IodaRacing Project

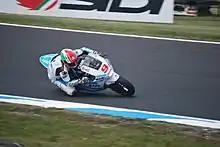
Danilo Petrucci at the 2012 Australian Grand Prix.

Team principal Giampiero Sacchi had been involved in the sport since the 1980s when he was working in management and public relations. Sacchi ran his own team, Scuderia Carrizosa, from 1996 to 1998 in the 125cc and 250cc classes before working for Derbi Racing, Gilera and Aprilia between 1998 and 2010. Sacchi was also responsible for overseeing the careers of several champions including Valentino Rossi and Jorge Lorenzo. Sacchi launched IodaRacing Project in 2010 with intentions to enter Grand Prix motorcycle racing in 2011.